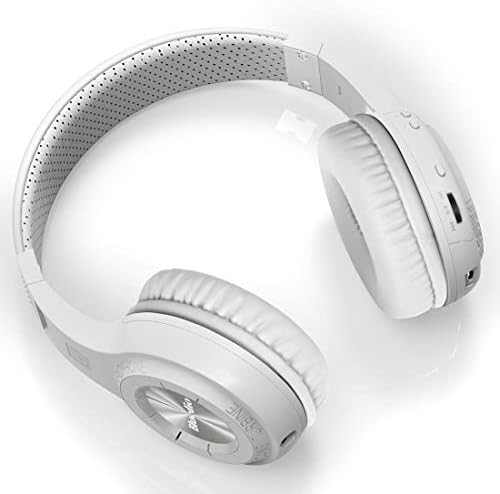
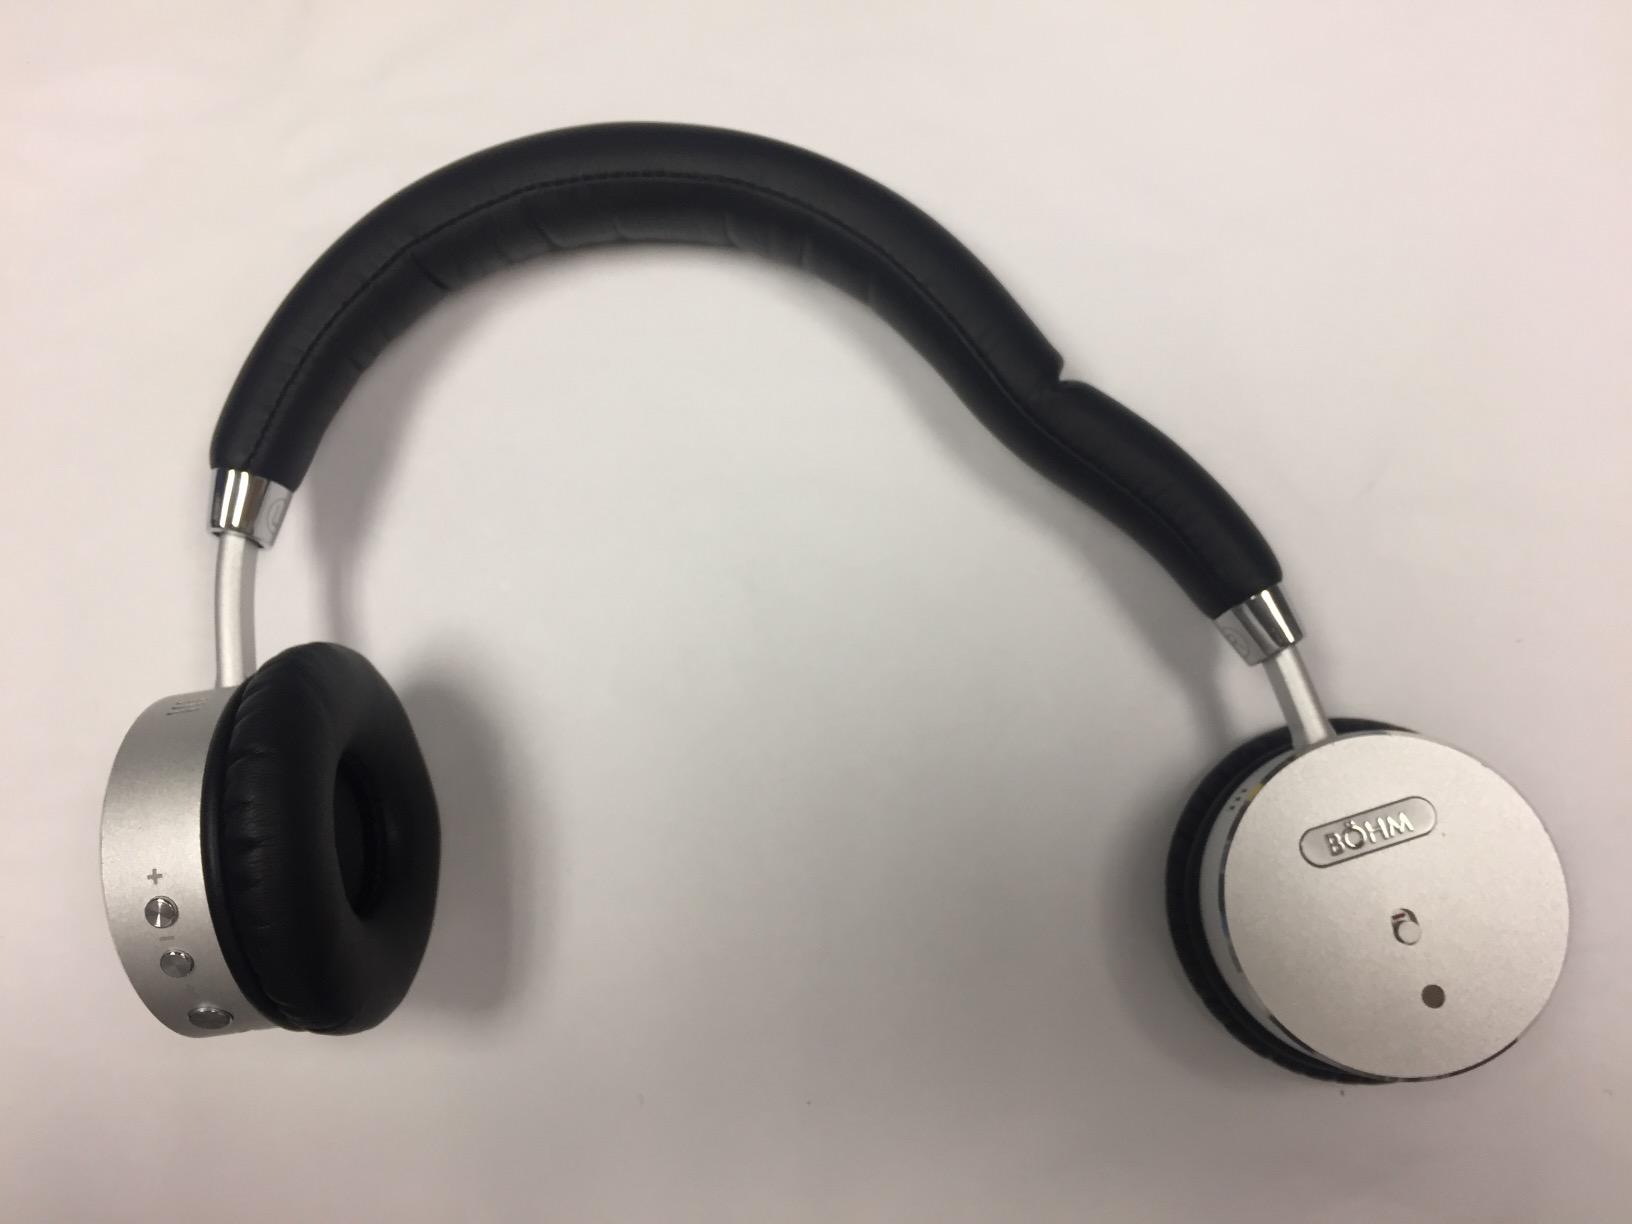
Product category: headphones
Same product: no